Boeing Pelican

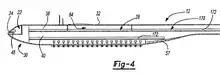
A side view of the fuselage, showing a row of 19 landing gears distributed along the fuselage. The fuselage has a landing gear row underneath its left and right sides.

Unlike the typical tricycle undercarriage of most airliners, the undercarriage arrangement for the Pelican distributes the aircraft's weight on ground over two rows of 19 inline landing gears, which are mounted on each side directly under the length of the fuselage. Each landing gear row contains dual-wheel retractable landing gears distributed over about in length, with an average center-to-center distance of between each inline landing gear. As the landing gear rows are spaced about apart from each other, the Pelican's wheel span may meet the code letter F standard of the International Civil Aviation Organization (ICAO) Aerodrome Reference Code, which is used for airport planning purposes. While only the nose landing gear can be steered on most airliners, each landing gear on the Pelican is steerable, so the aircraft can more easily perform crosswind landings and complete turns at a smaller radius when it is on the ground.